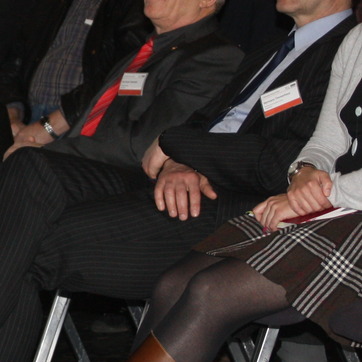
Material: skin